2001 British Touring Car Championship

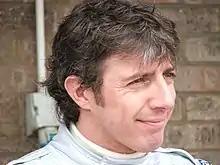
Jason Plato, the 2001 British Touring Car Champion.

The 2001 theAA.com MSA British Touring Car Championship season was the 44th British Touring Car Championship (BTCC) season and marked the beginning of a new era of lower-cost rules and regulations for the series. The season saw a rivalry between Vauxhall teammates Jason Plato and Yvan Muller for the title.